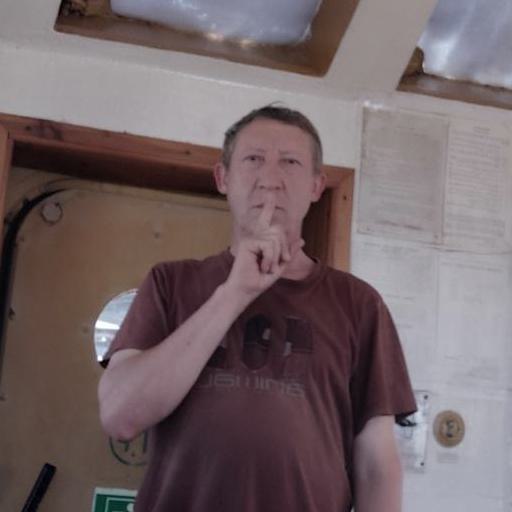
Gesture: mute